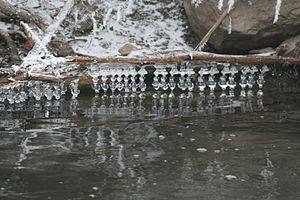
La glace est l'eau lorsqu'elle est à l'état solide. Cet élément est très étudié dans la nature et en laboratoire, par les scientifiques, à commencer par les glaciologues, les physiciens de la matière condensée et autres cryologues de spécialités différentes : il contient souvent beaucoup d'impuretés ou d'inclusions, d'origine diverse. Les météorologues suivent la formation des flocons à partir de vapeur d'eau entrant en atmosphère froide plus ou moins poussiéreuse, géologues et minéralogistes, rejoints par les spéléologues, ne le retrouvent pas seulement dans les endroits communément englacés, mais sous des formes insolites dans les déserts secs et arides, des lieux plus secs et abrités des montagnes comme au fond des grottes profondes et cavités glacées, où la glace subsiste longtemps.